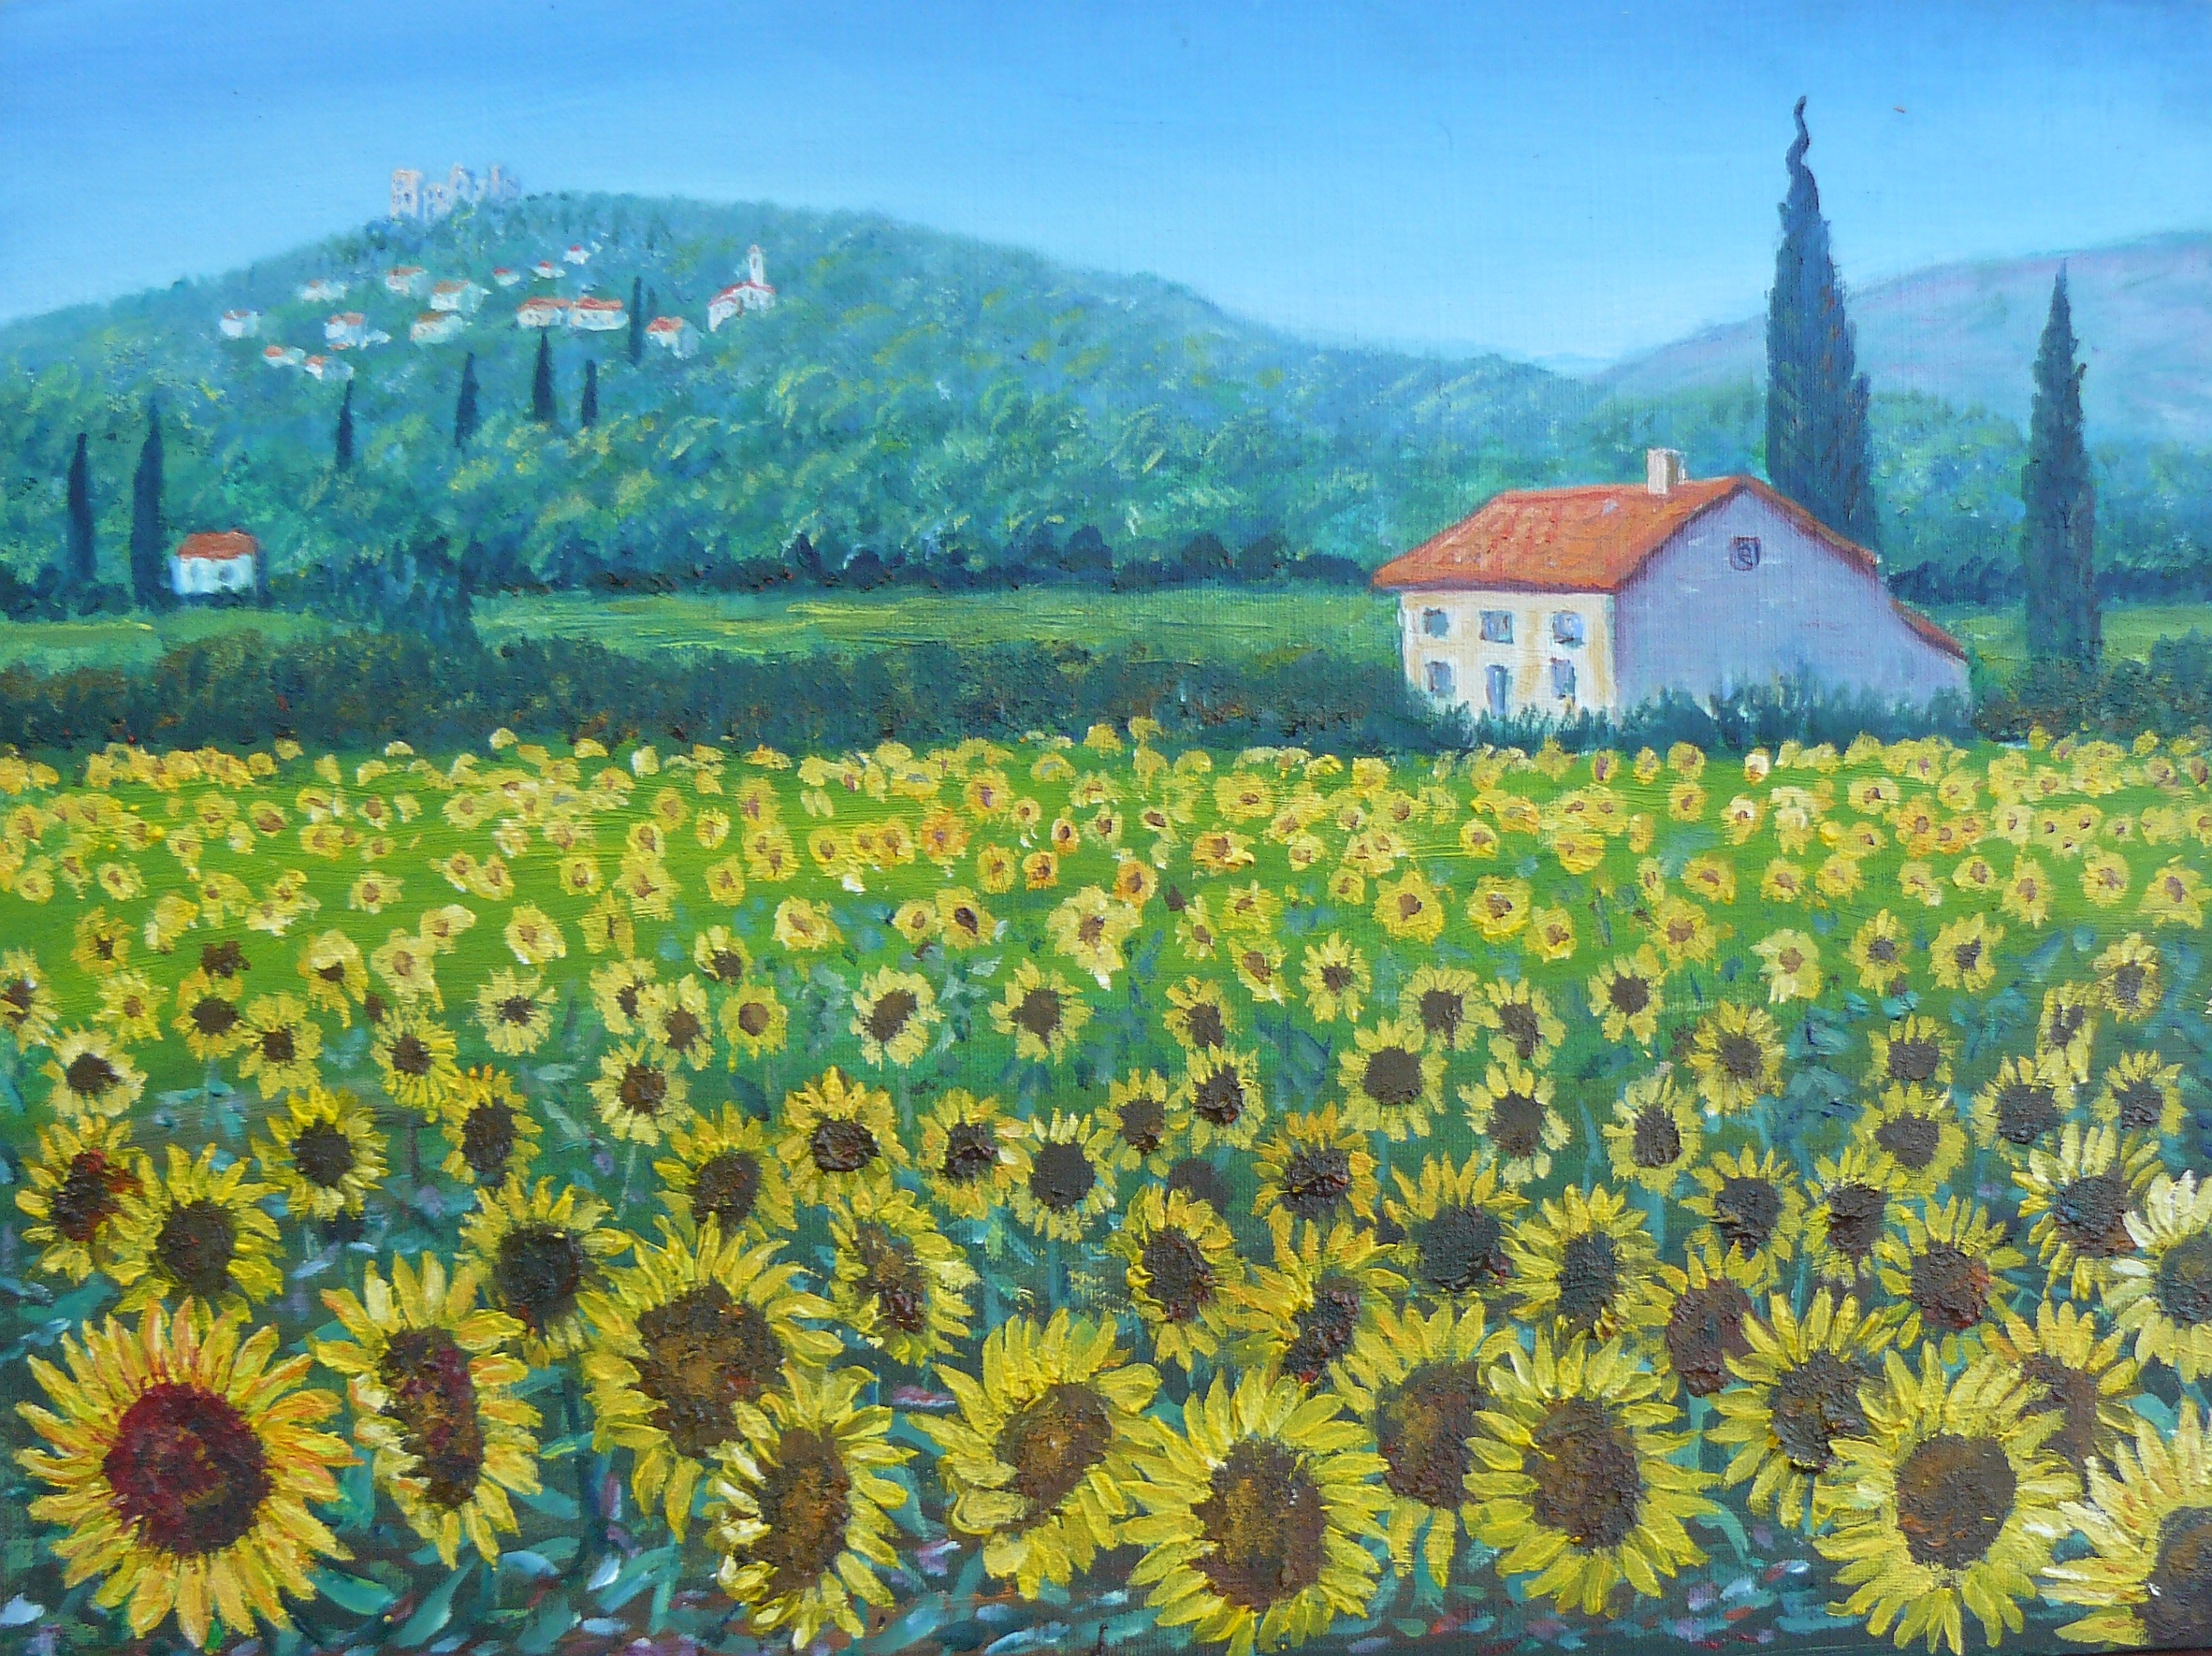
art, oil painting, sunflowers, sunflower, field, flower, nature, natural landscape, meadow, plant, yellow, natural environment, sky, painting, watercolor paint, acrylic paint, rural area, wildflower, grassland, summer, spring, landscape, plantation, prairie, flowering plant, hill, farm, plain, daisy family, paint, hill station, crop, asterales, mount scenery, pasture, perennial plant